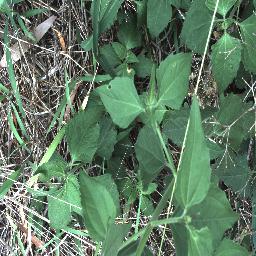
Label: siam_weed